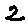
Label: 2